Bath (UK Parliament constituency)

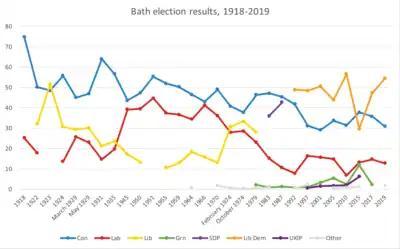
Bath election results

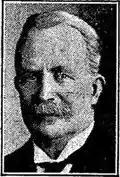
E.H. Spender

Another General Election was required to take place before the end of 1940. The political parties had been making preparations for an election to take place and by the Autumn of 1939, the following candidates had been selected;